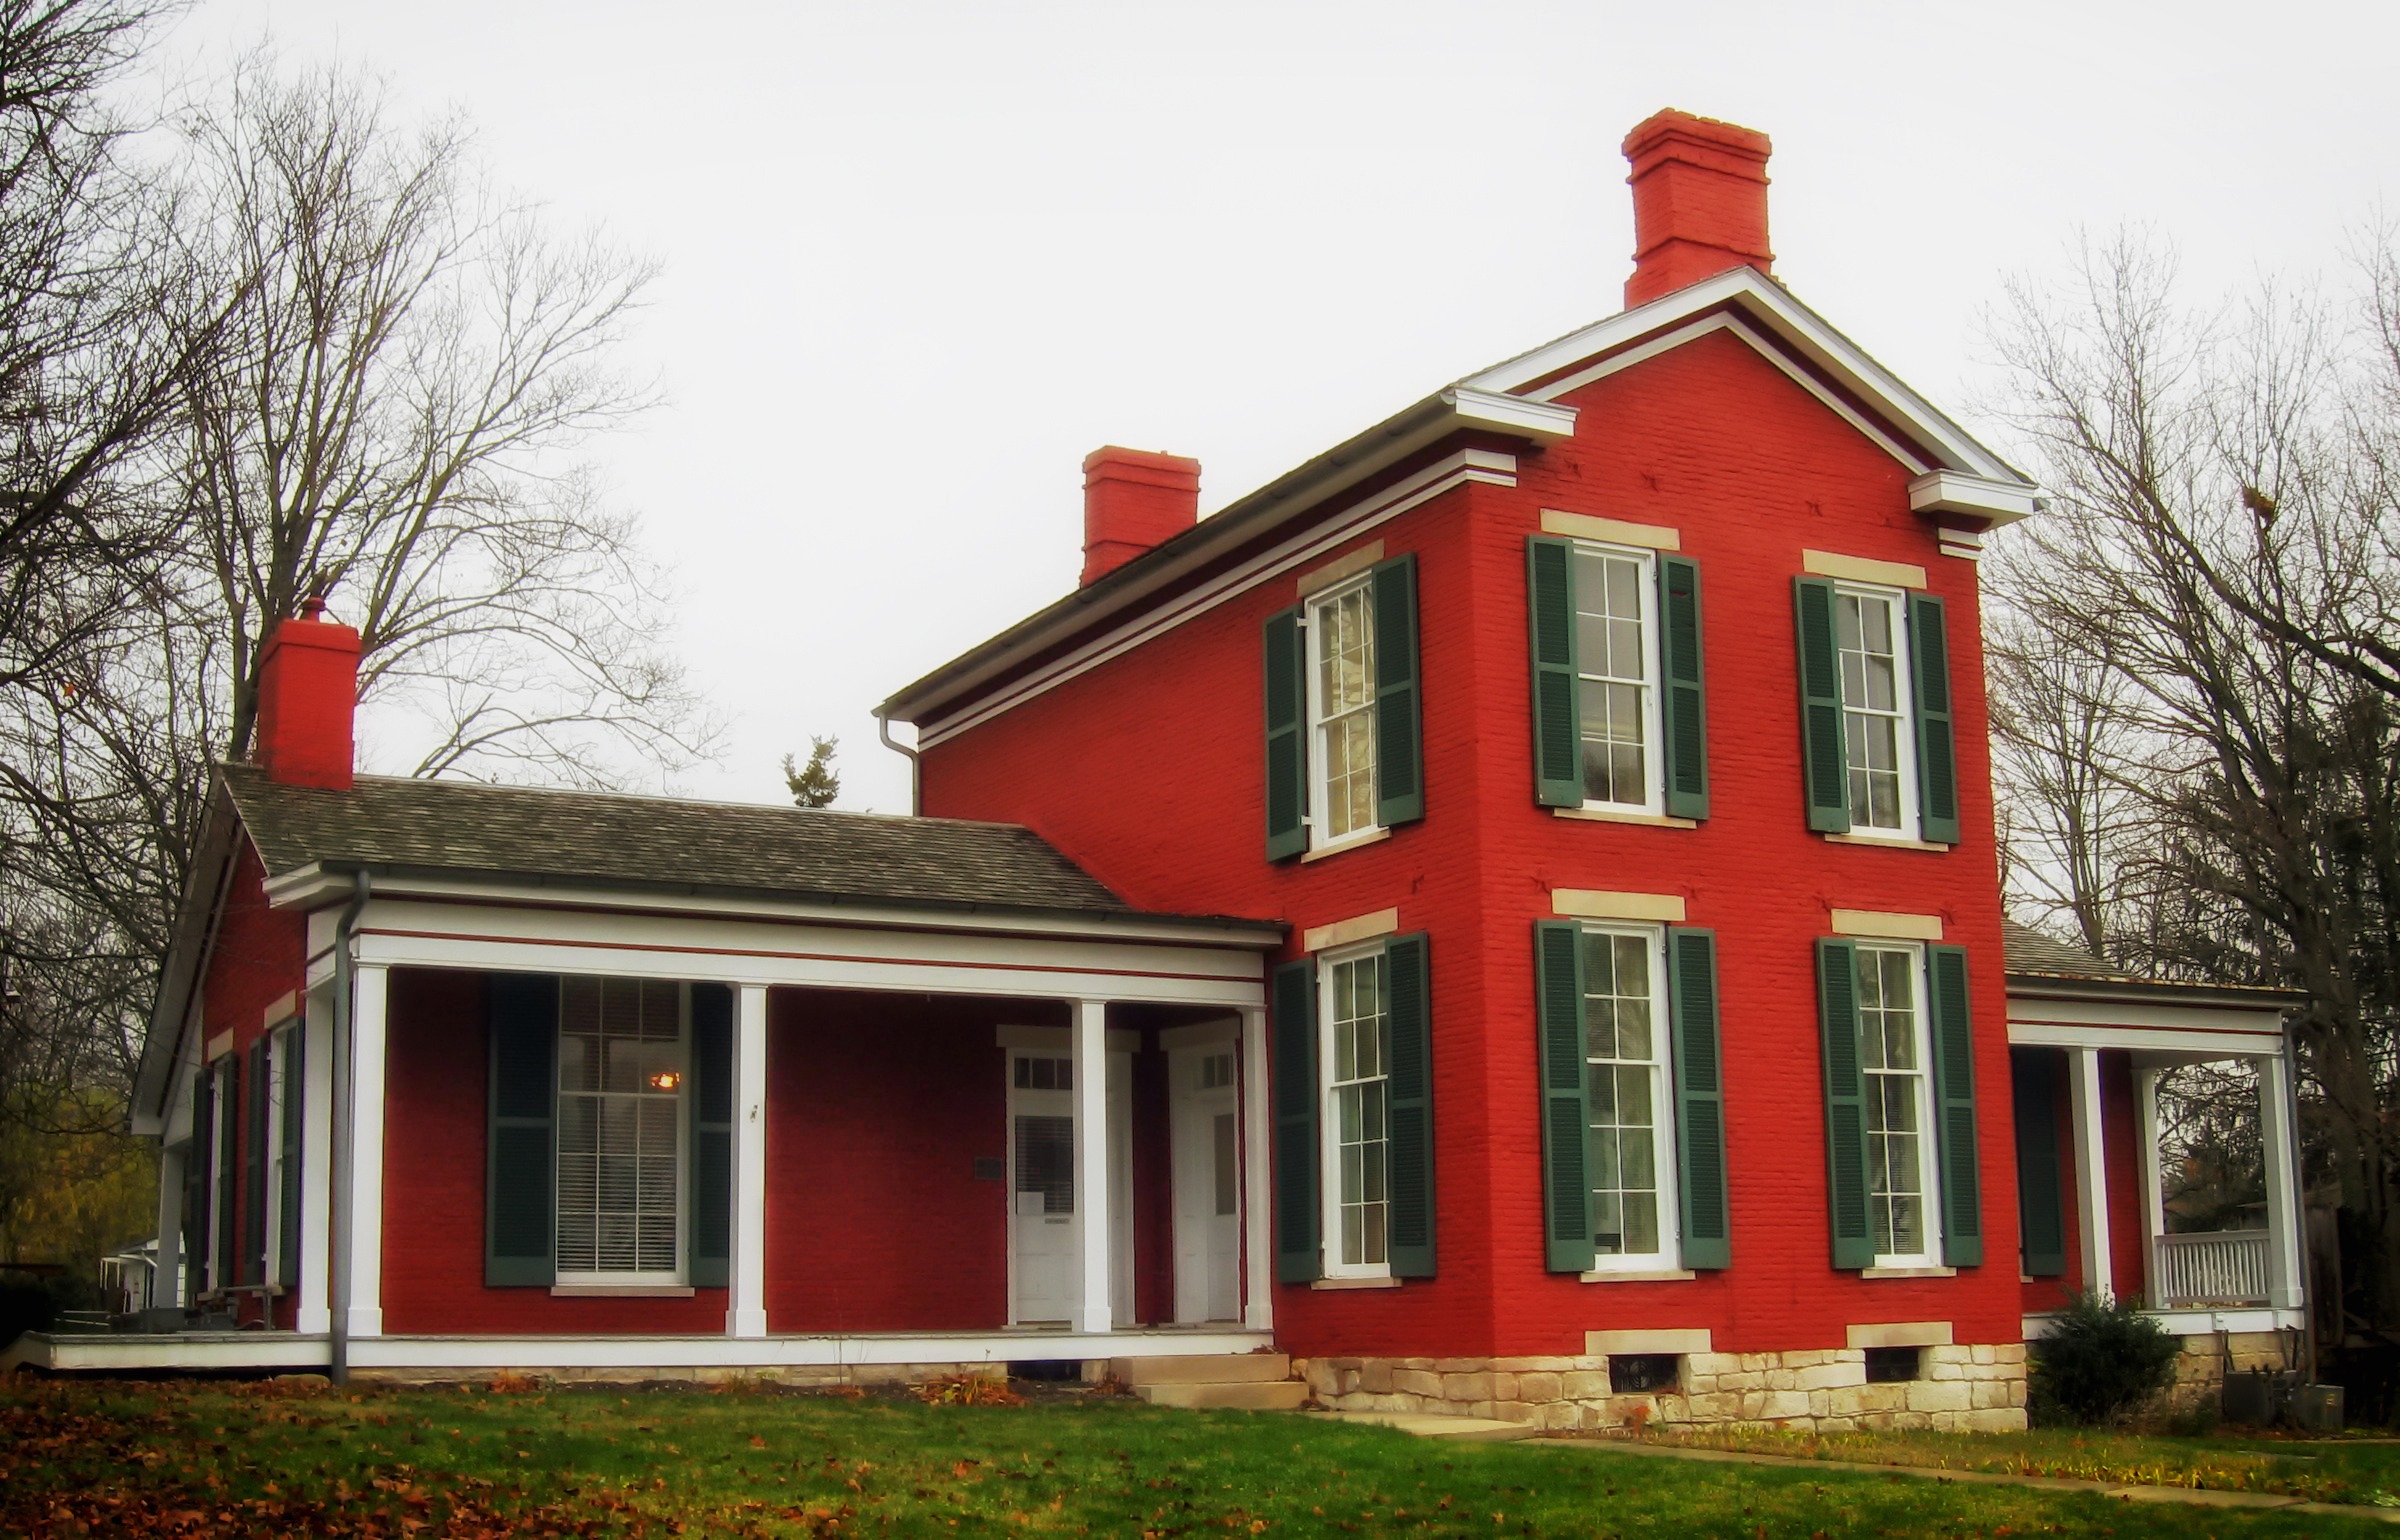
architecture, sky, house, window, building, old, home, cottage, landmark, facade, property, historic, trees, clouds, farmhouse, historical, estate, siding, manor house, indiana, residential area, historic house, north american fraternity and sorority housing, blair dunning house, bloomington